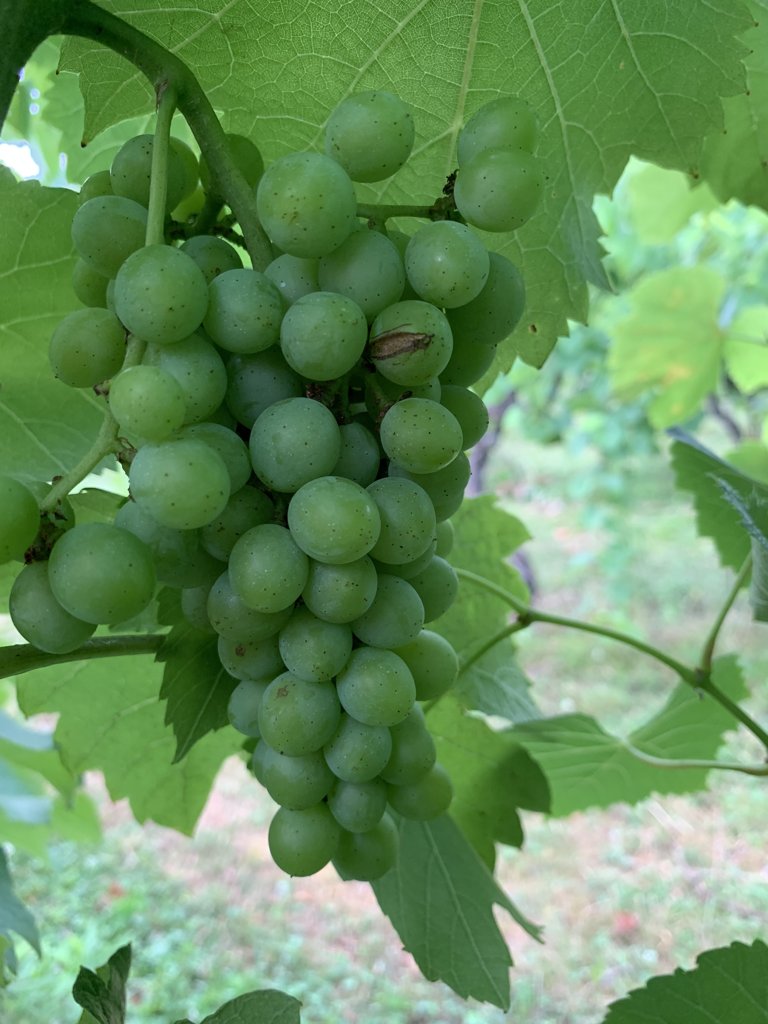
Berries visible: 66
Grape clusters: 1